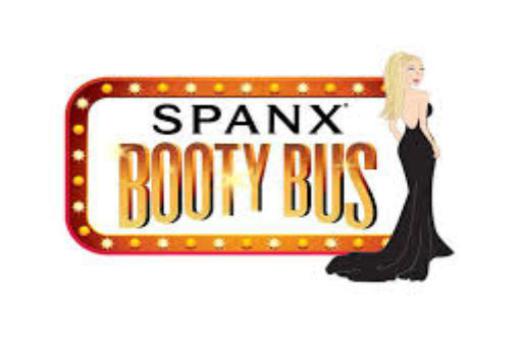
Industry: Clothes